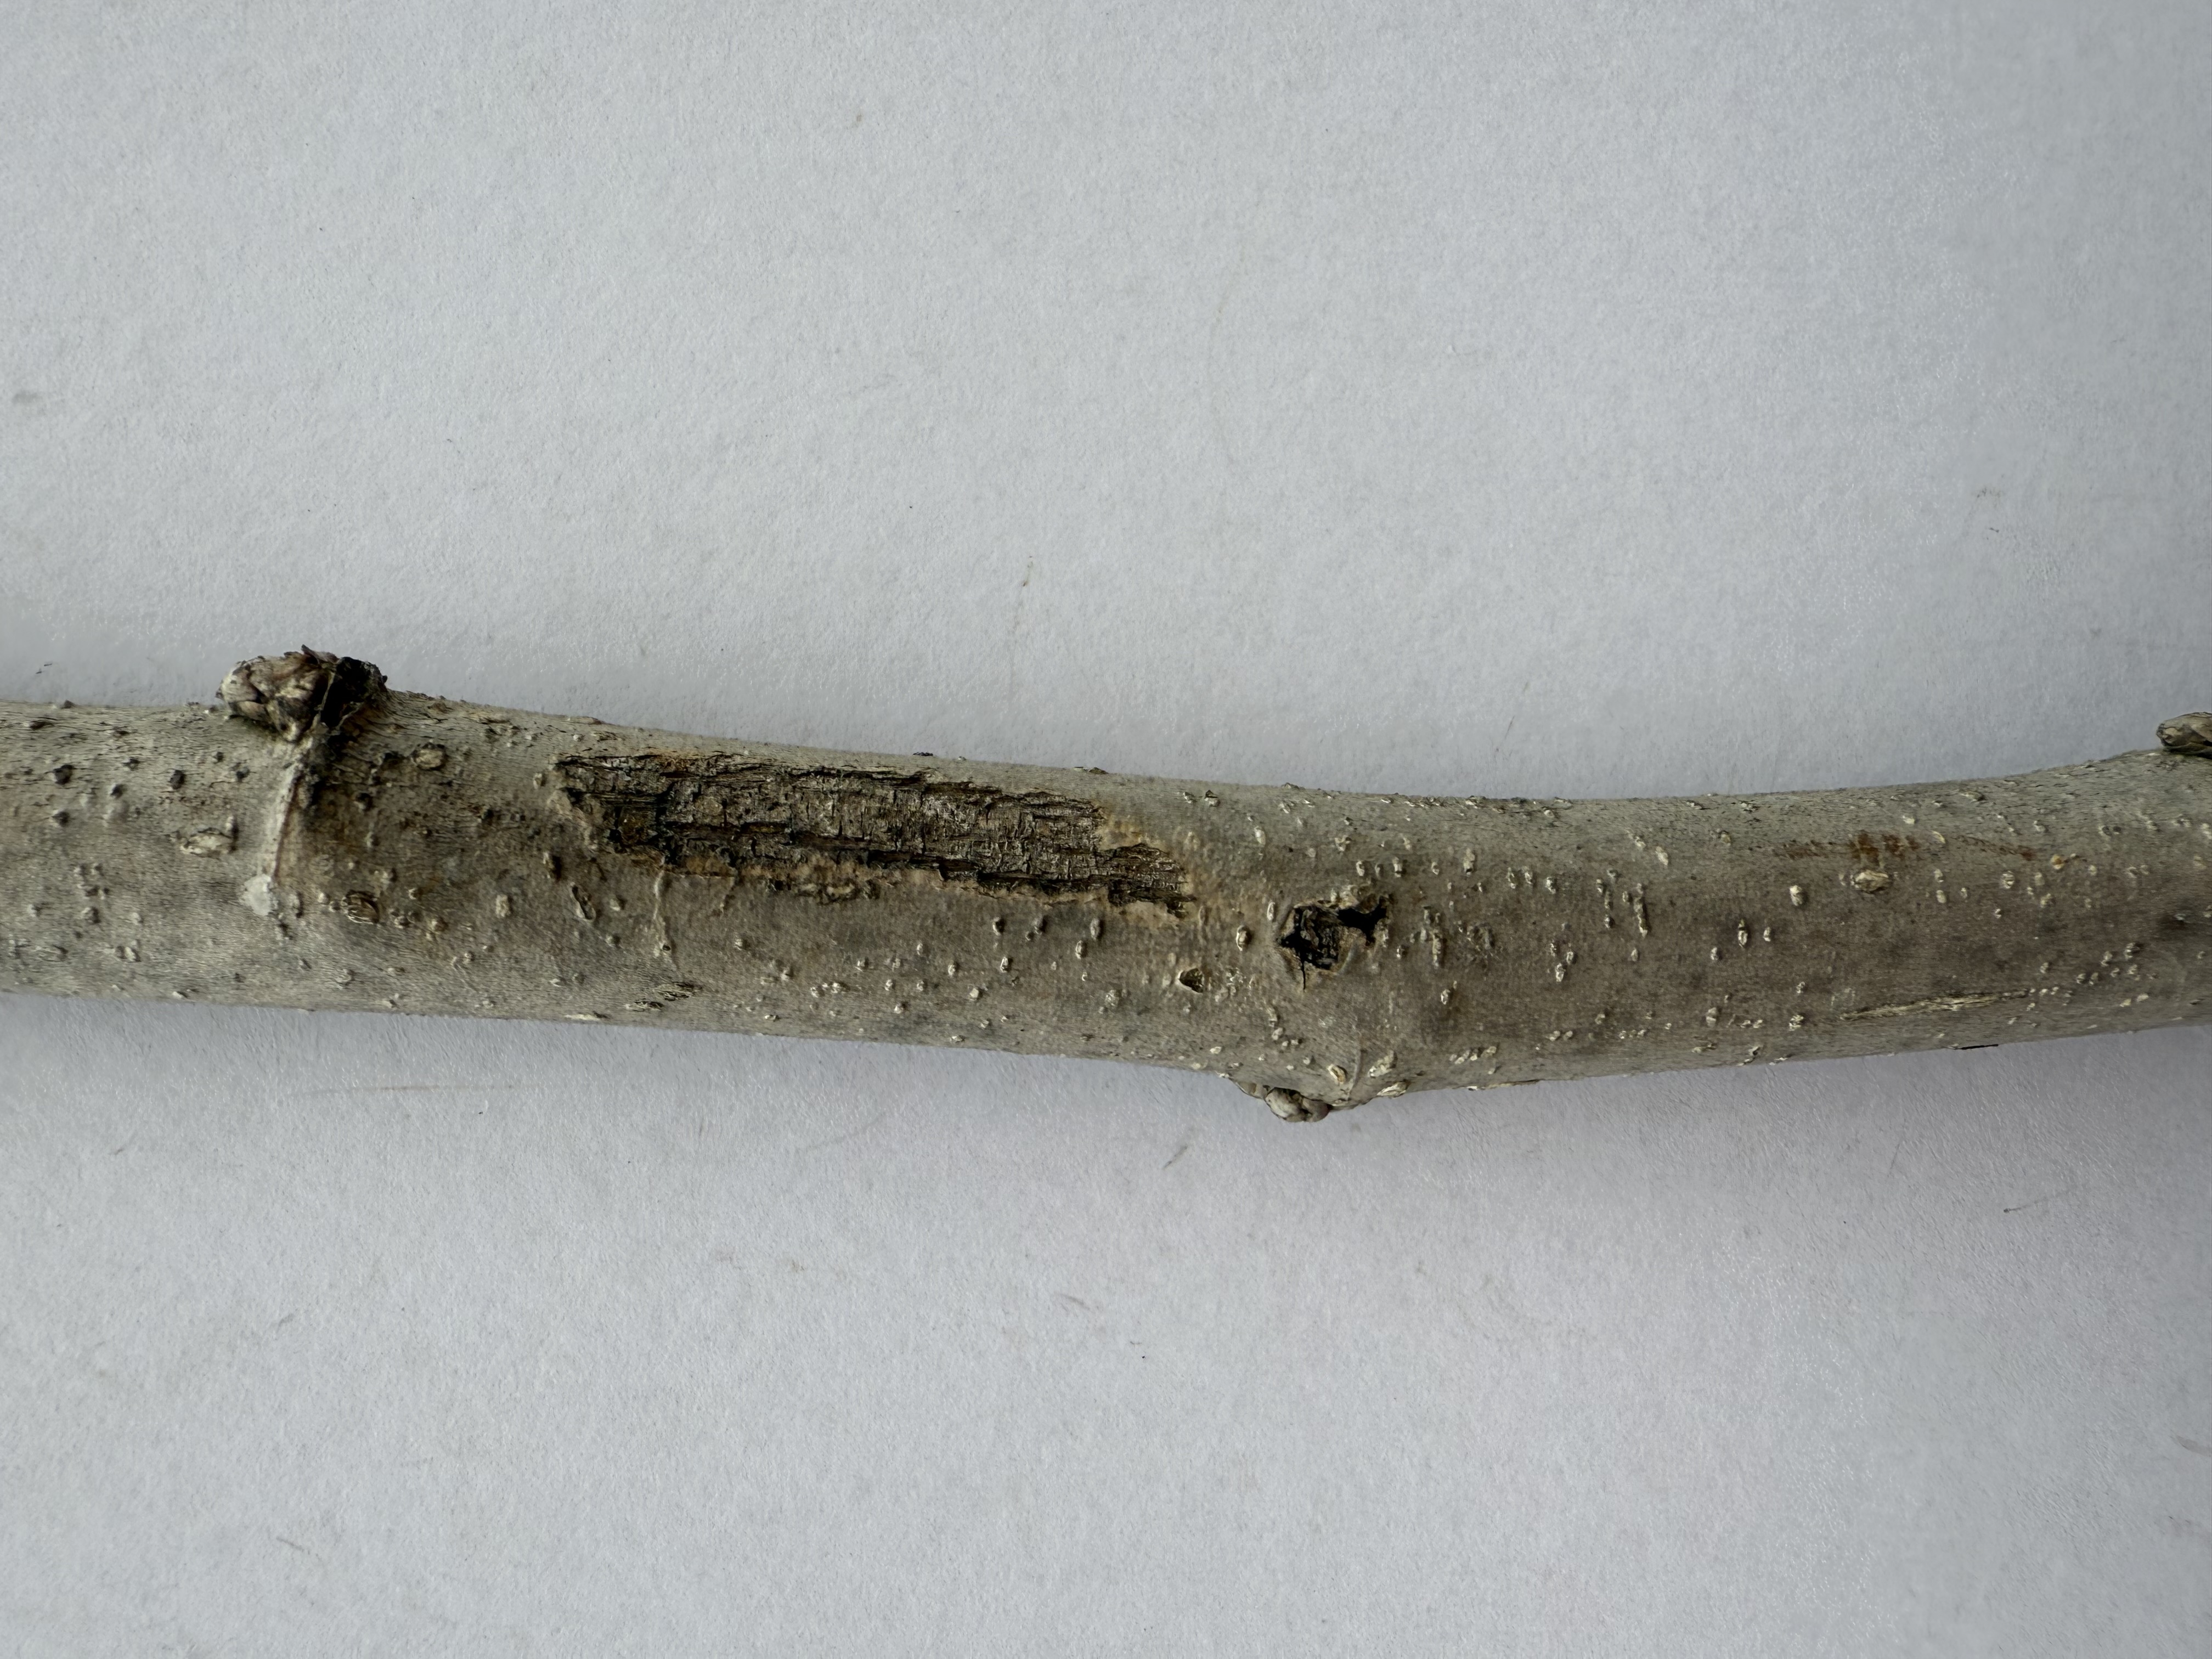
Variety: White Mulberry